John Heck House

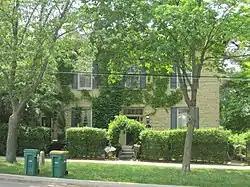
The John Heck House in 2011

The John Heck House, also known as the Hauer Residence, is a historic residence in Lockport, Illinois.